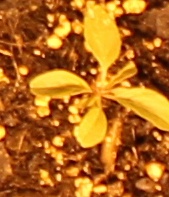
Label: Palmer Amaranth